Sarada Saradaga

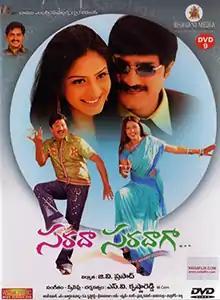
DVD cover

Sarada Saradaga ( "Funny funnily") is a 2006 Telugu-language comedy film, produced by G.V.Prasad on Damini Entertainments Pvt Ltd banner and directed by S. V. Krishna Reddy, who also provided film's screenplay and music. The film's star cast includes Rajendra Prasad, Srikanth, Sindhu Tolani, Siva Balaji, Ruthika, and Pranathi. The film was reported to be similar to the Hindi film "Maine Pyaar Kyun Kiya?" (2005).